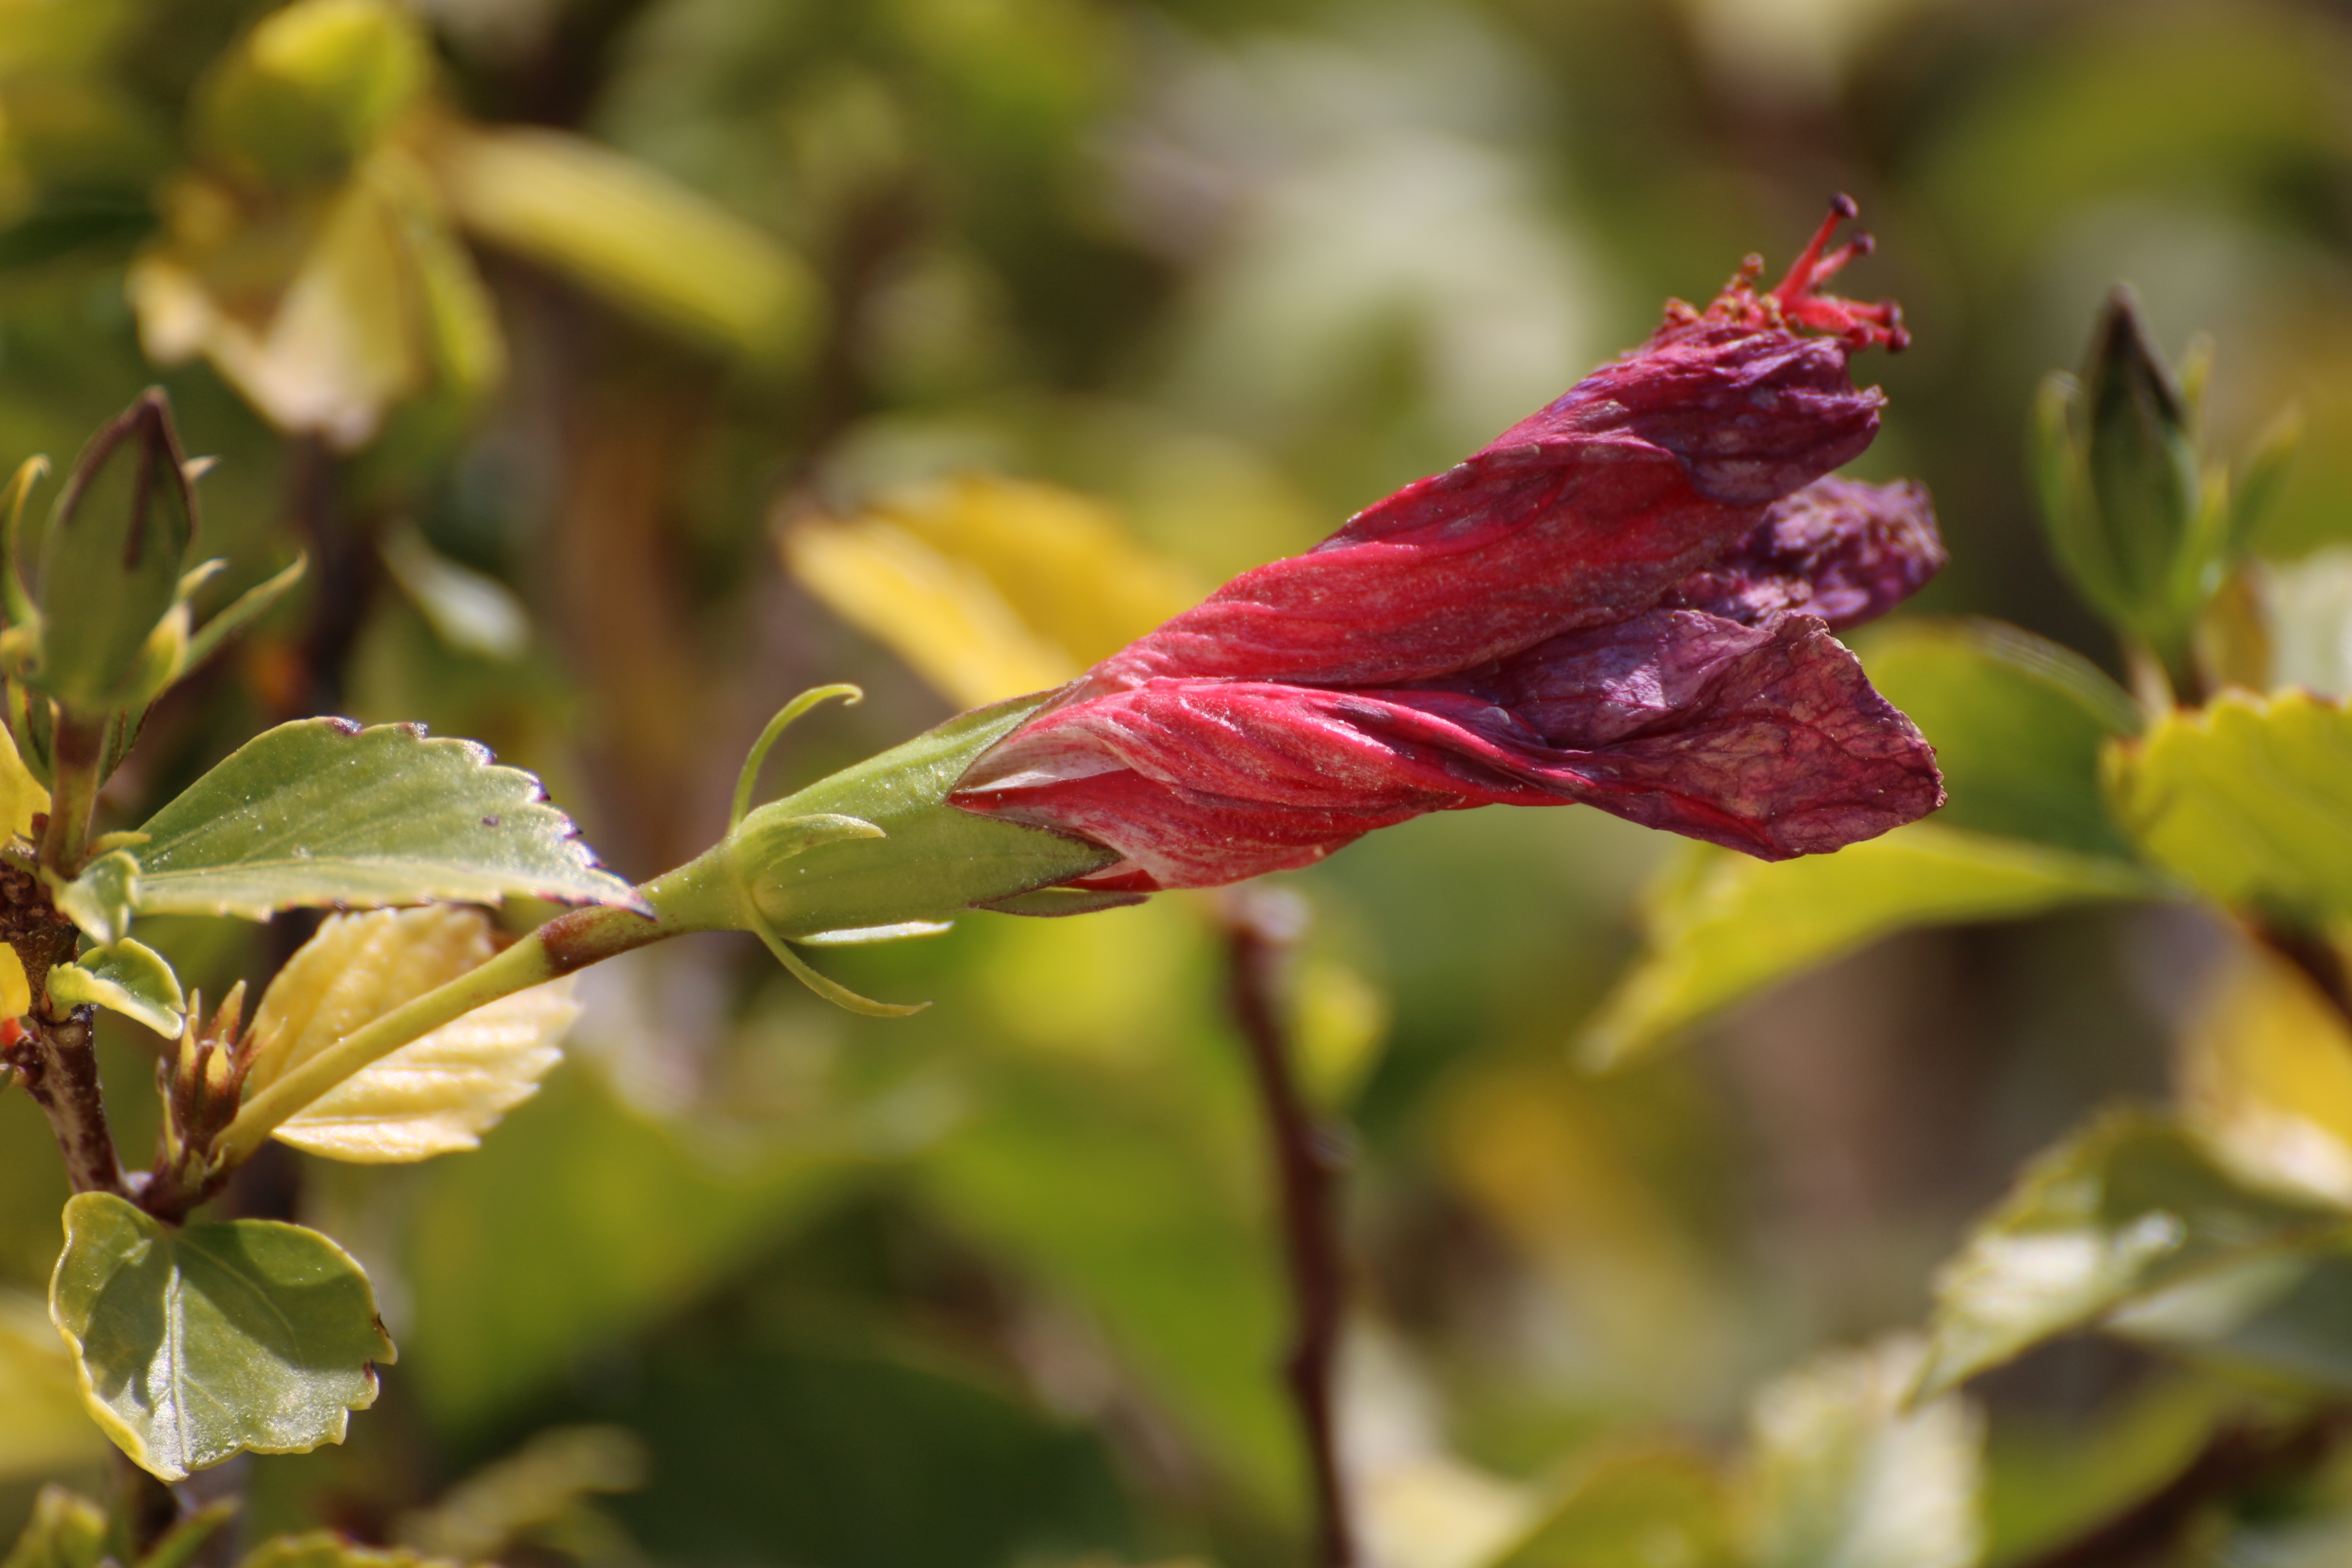
nature, blossom, plant, leaf, flower, petal, botany, flora, wildflower, flowers, shrub, pink flower, macro photography, flowering plant, chinese rose, land plant